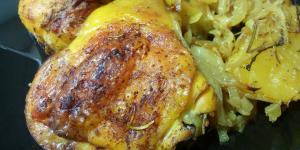
pollo al horno con curcuma